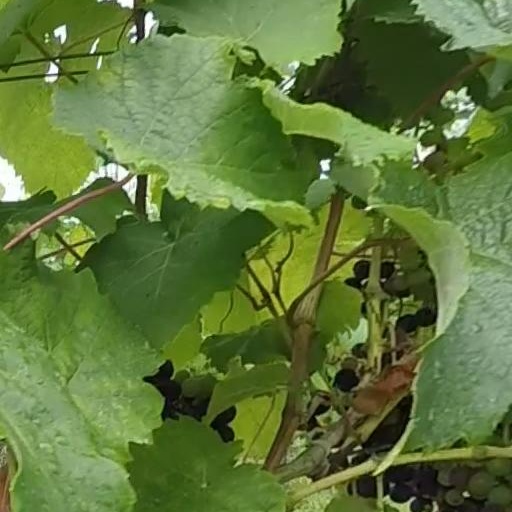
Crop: grape